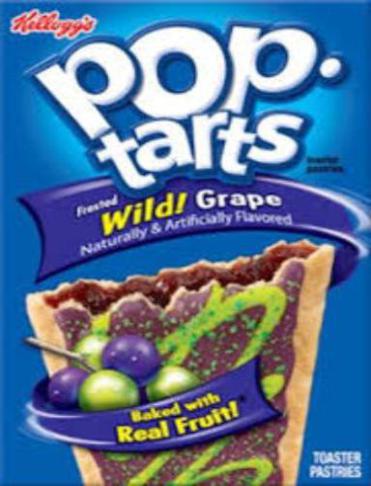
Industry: Food